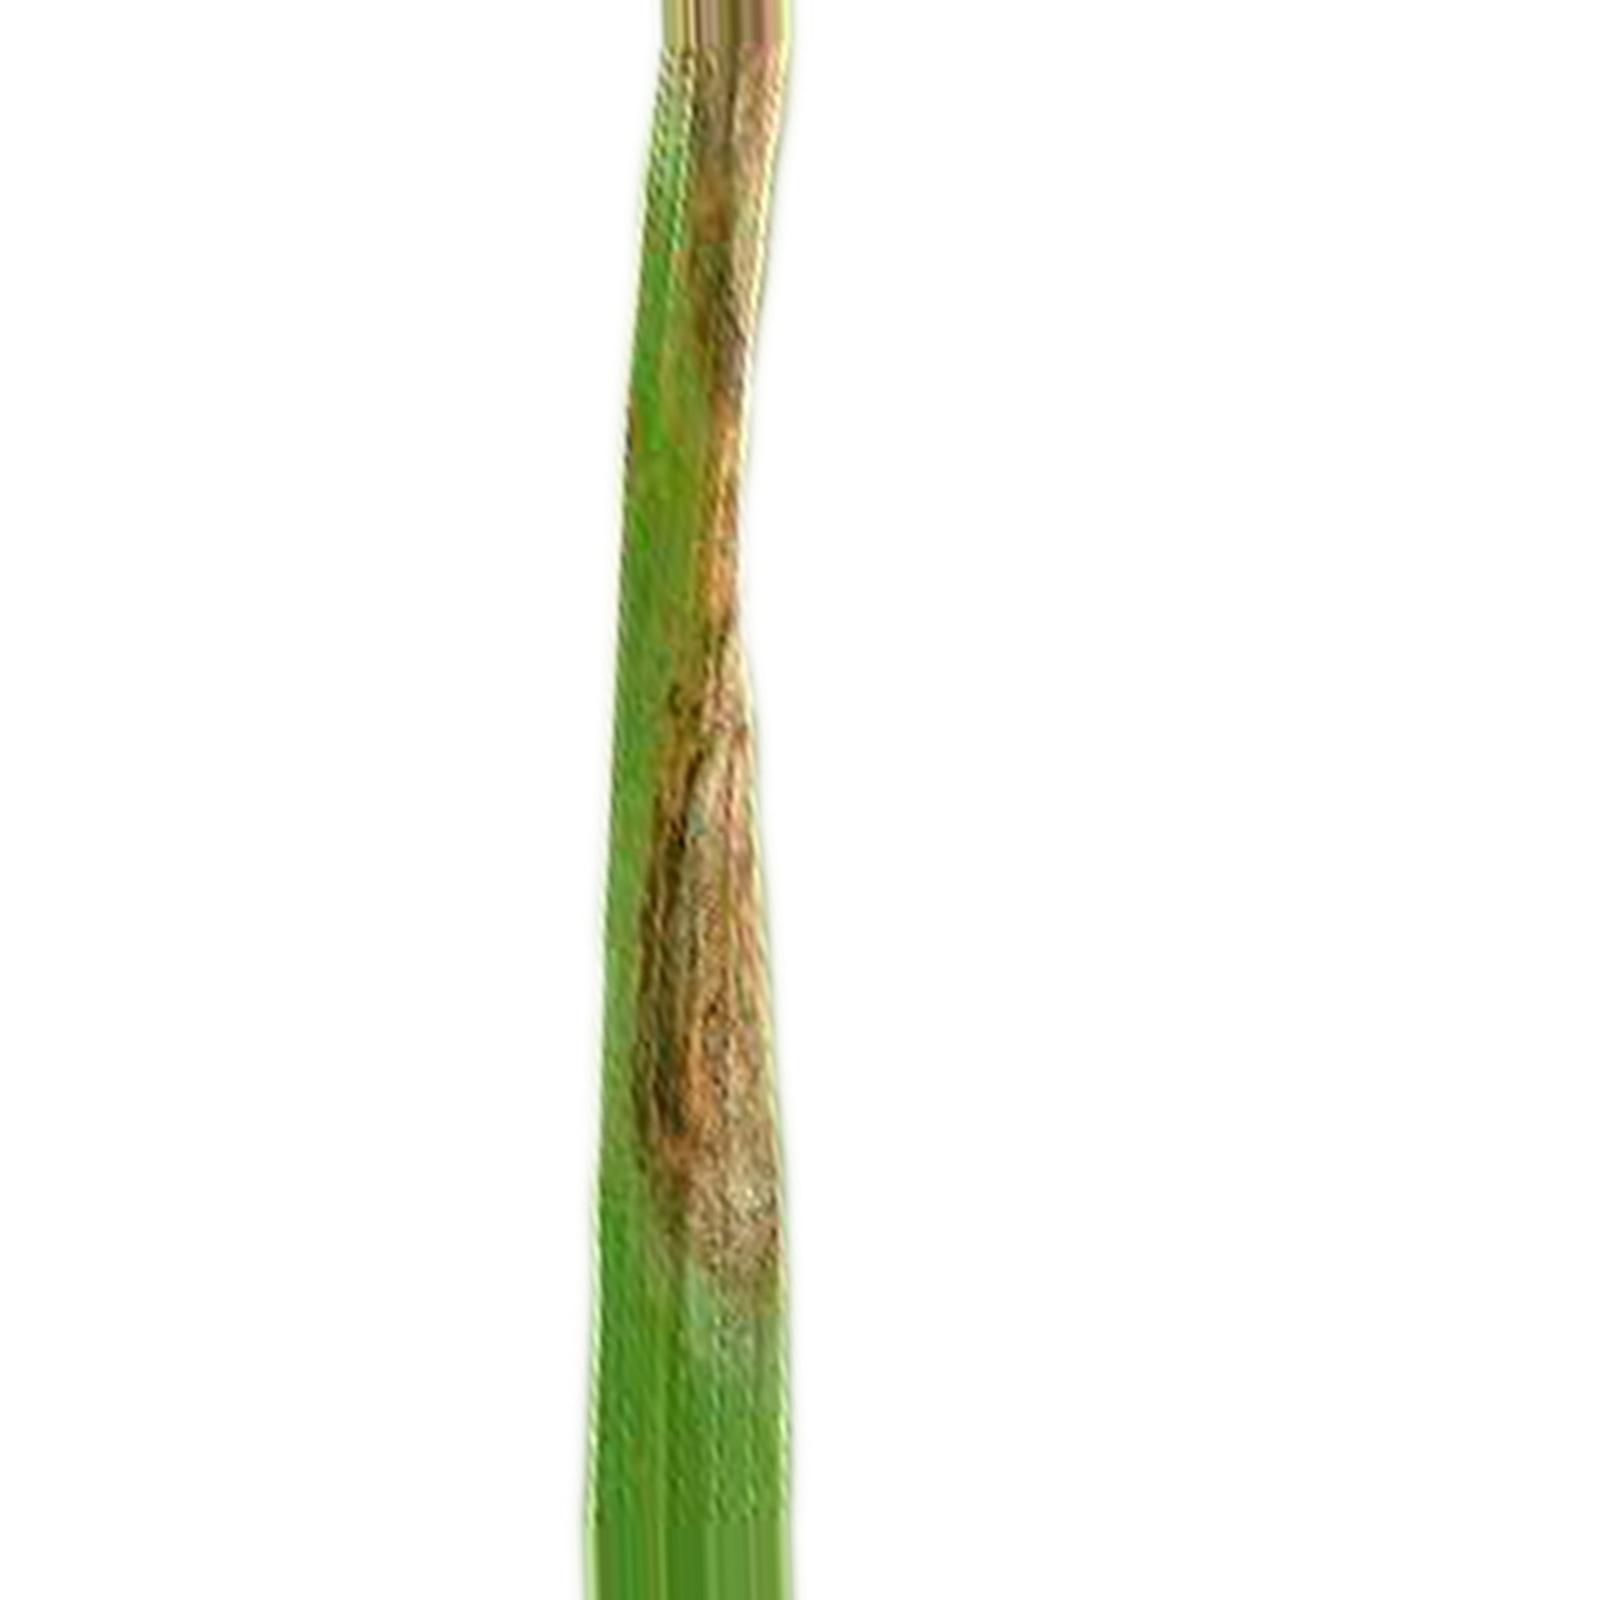
Nhãn: Bệnh Cháy lá ( Leaf scald )